Shivappa Nayaka

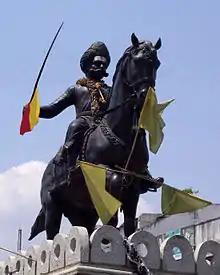
Statue of Keladi Shivappa Nayaka at Shivamogga

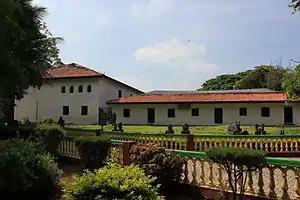
Shivappa Nayaka's palace, Shivamogga, Karnataka

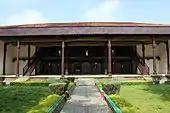
Front view of the Shivappa Nayaka palace

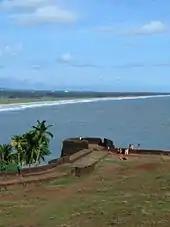
The famous Bekal Fort at Kasargod in Malabar, was built by Shivappa Nayaka

Shivappa Nayaka (1618–1663), popularly known as Keladi Shivappa Nayaka, was an Indian king and ruler of the Keladi Nayaka Kingdom. The Keladi Nayakas were successors of the Vijayanagara Empire in the coastal and Malnad (hill) districts of Karnataka, India, in the late 16th century. He was known as "Sistina" Shivappa Nayaka because he introduced a tax system called "Sist".